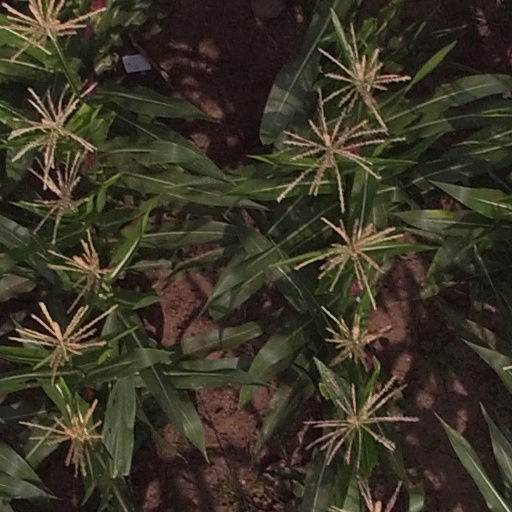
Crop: maize; corn